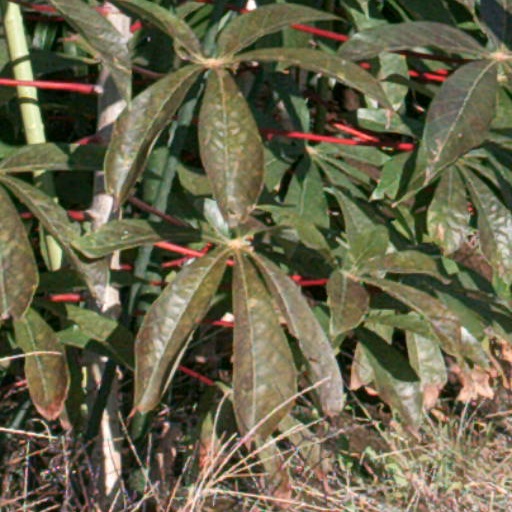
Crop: cassava